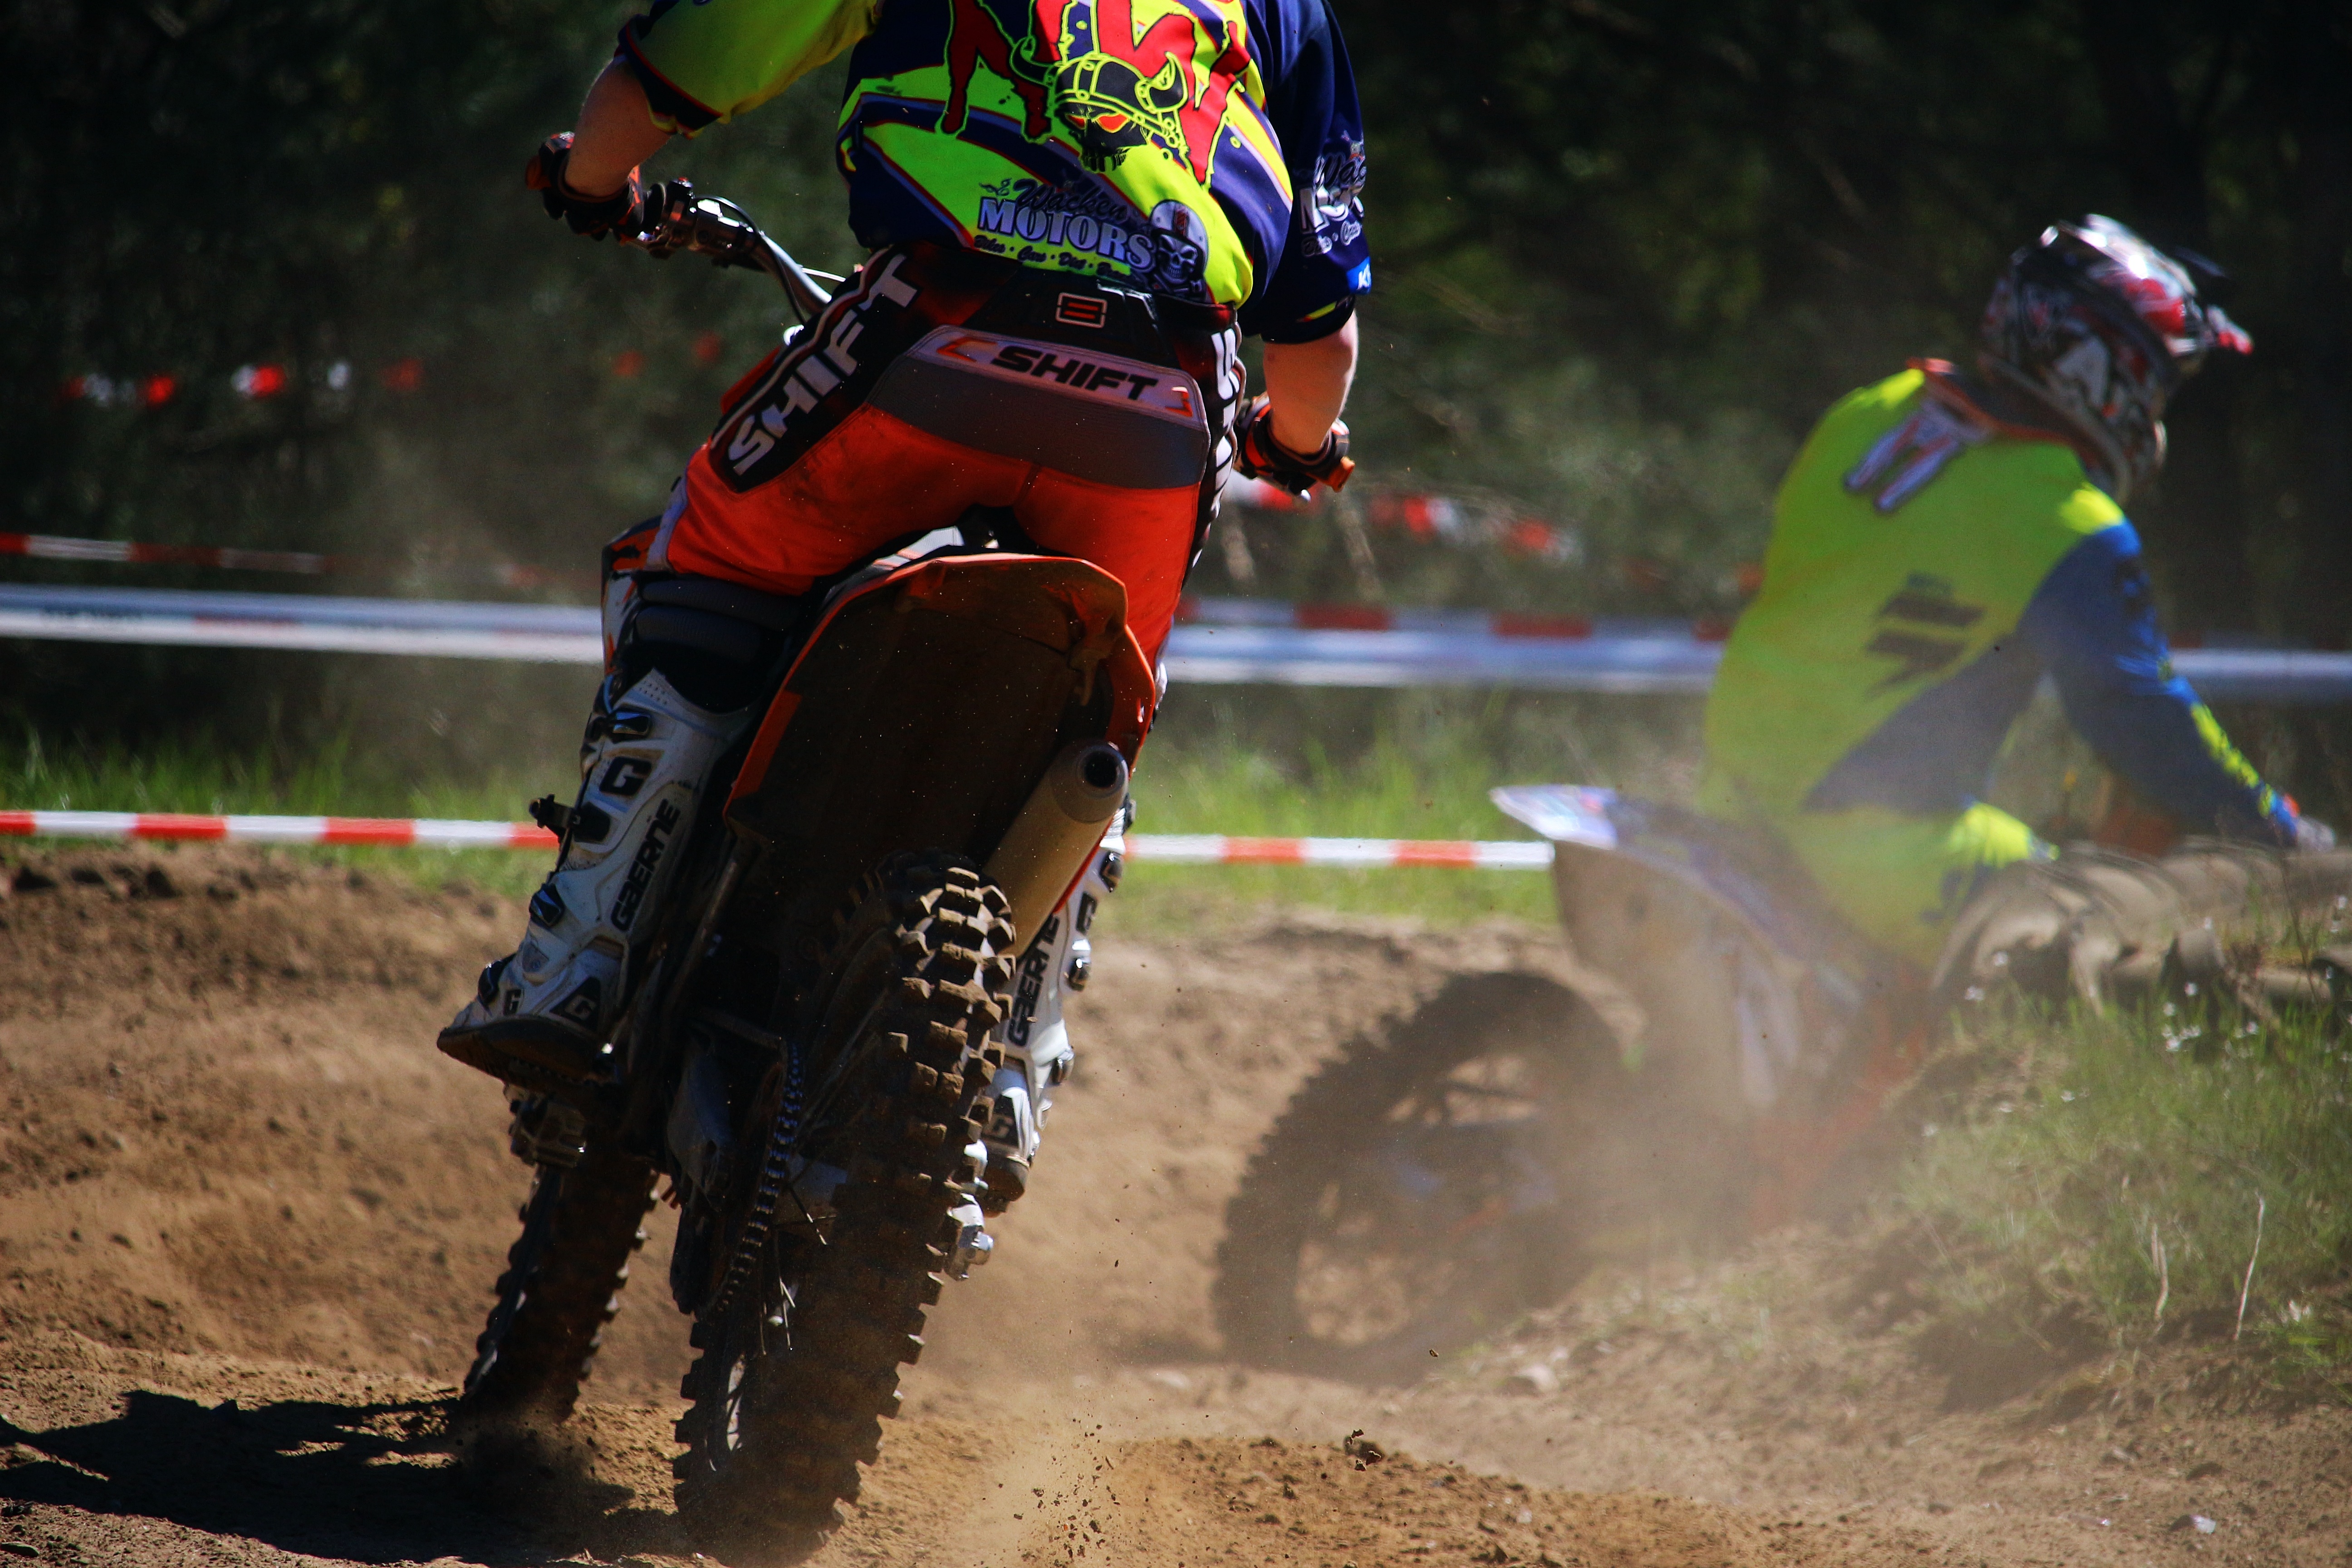
vehicle, motorcycle, motocross, soil, cross, extreme sport, race, sports, racing, motorsport, enduro, freestyle motocross, motocross ride, motorcycle sport, motorcycle racing, downhill mountain biking, off roading, stunt performer, endurocross, dirt track racing